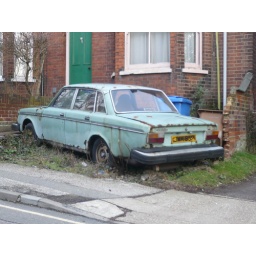
Sits in front of a house on the street and hasn't been taxed since 1994.